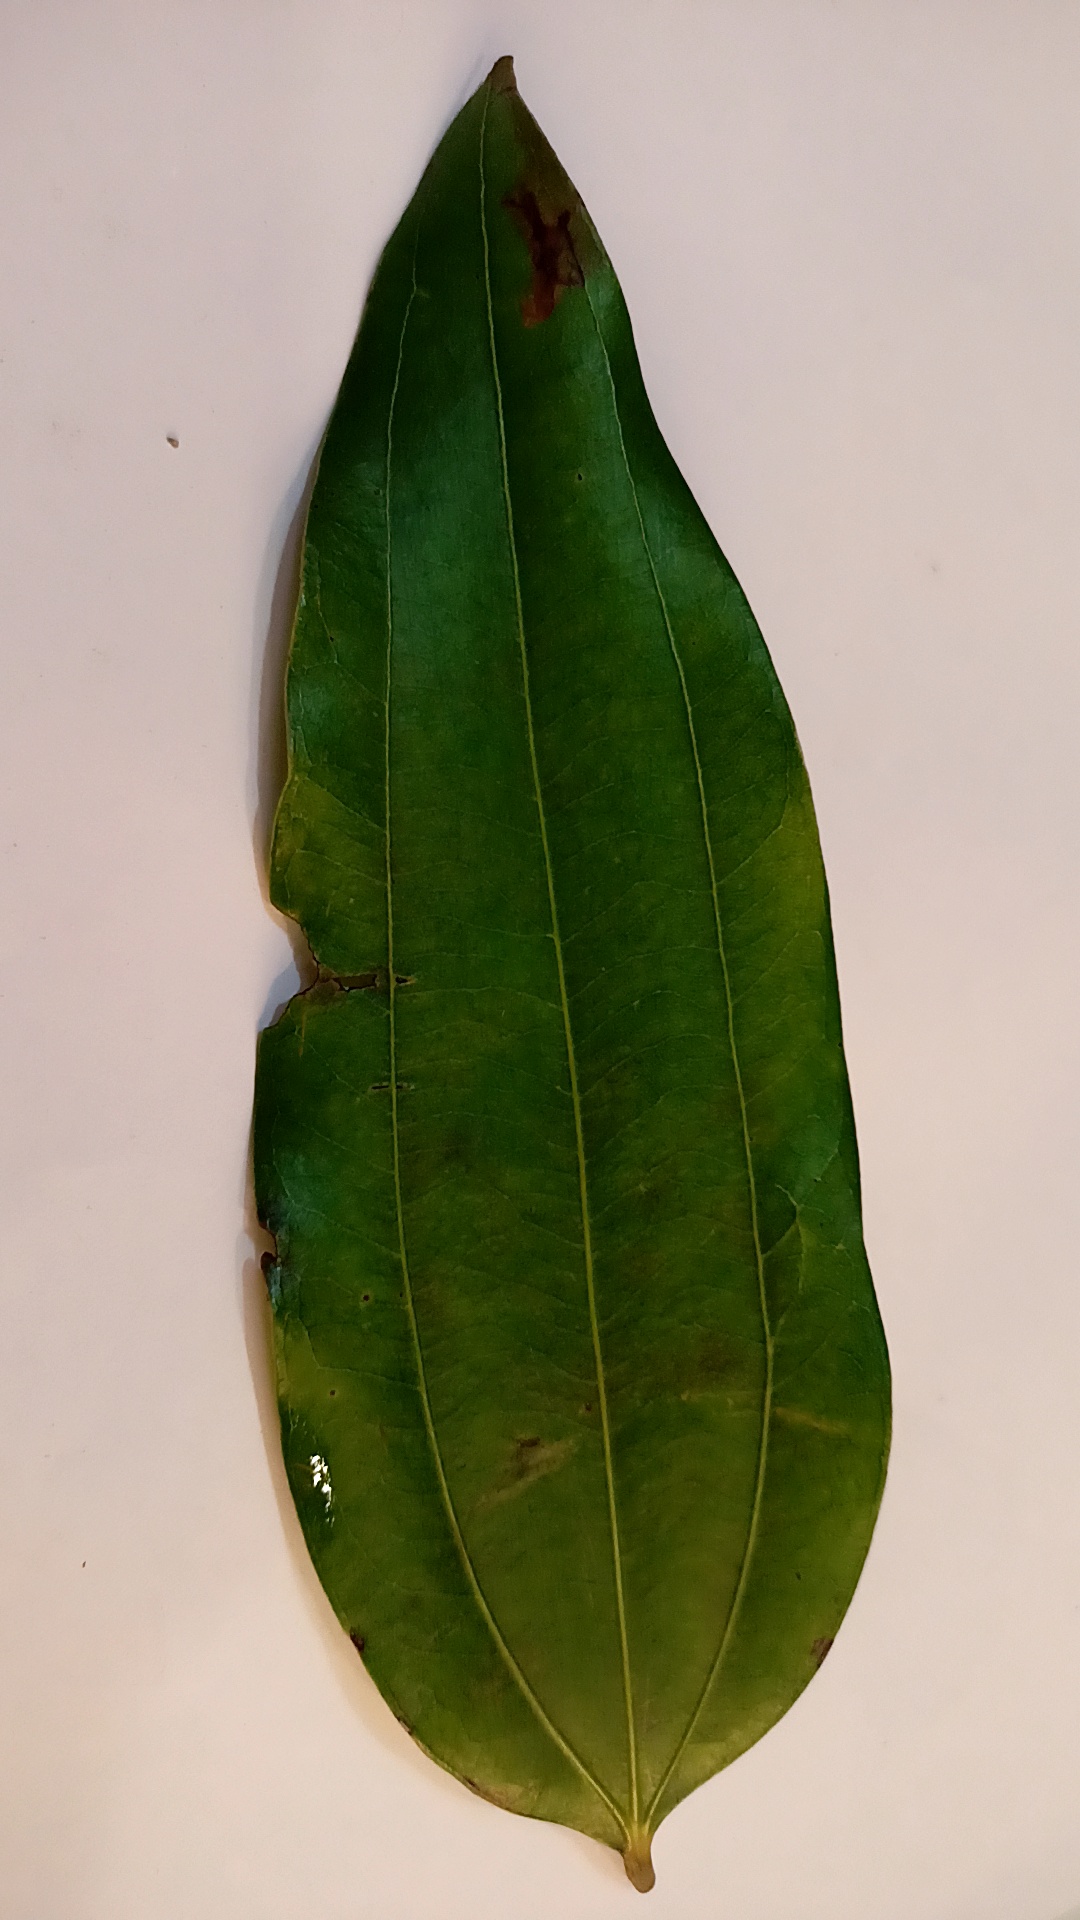
Label: Disease